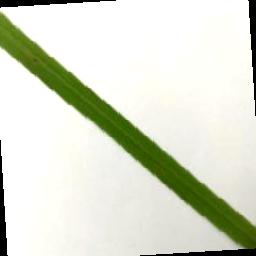
Label: Rice___Brown_Spot